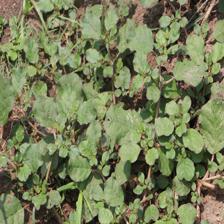
Label: BroadLeafWeed